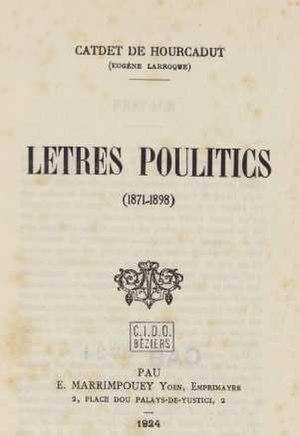
Livre de Hourcadut
Pierre-Eugène Larroque, connu comme Lou Catdet de Hourcadut, est un écrivain béarnais de langue d'oc, chroniqueur politique satirique dont la plume occitane servit ses convictions républicaines.